Hokkaido Maruseppu Recreation Forest Park Railway

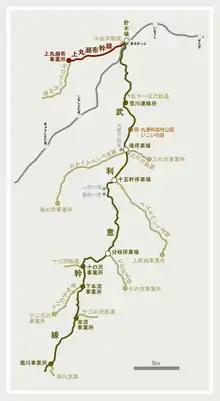
The map of former Murii Forest Railway. Pale orange point is the place of present Maruseppu Forest Park. Gray line is Sekihoku Main Line.

The rails with a gauge of were laid in the forest park west-south of Engaru. In 1980, former Maruseppu town office (present Maruseppu branch office of Engaru town office) laid this railway on the site of a part of Murii Forest Railway (Murii Shinrin Tetsudō, 武利意森林鉄道) line with construction of forest park. In addition to the narrow-gauge railway there is the Maruseppu local history museum, the Maruseppu insects museum, the Maruseppu thermal spring "Yamabiko" and a campsite.